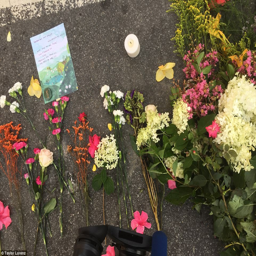
the people of the city have been laying down flowers